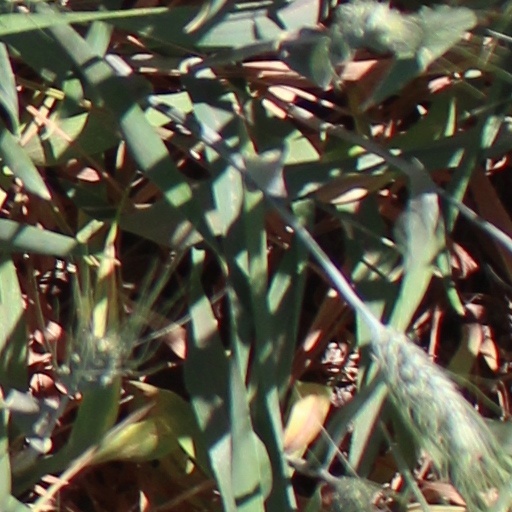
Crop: wheat